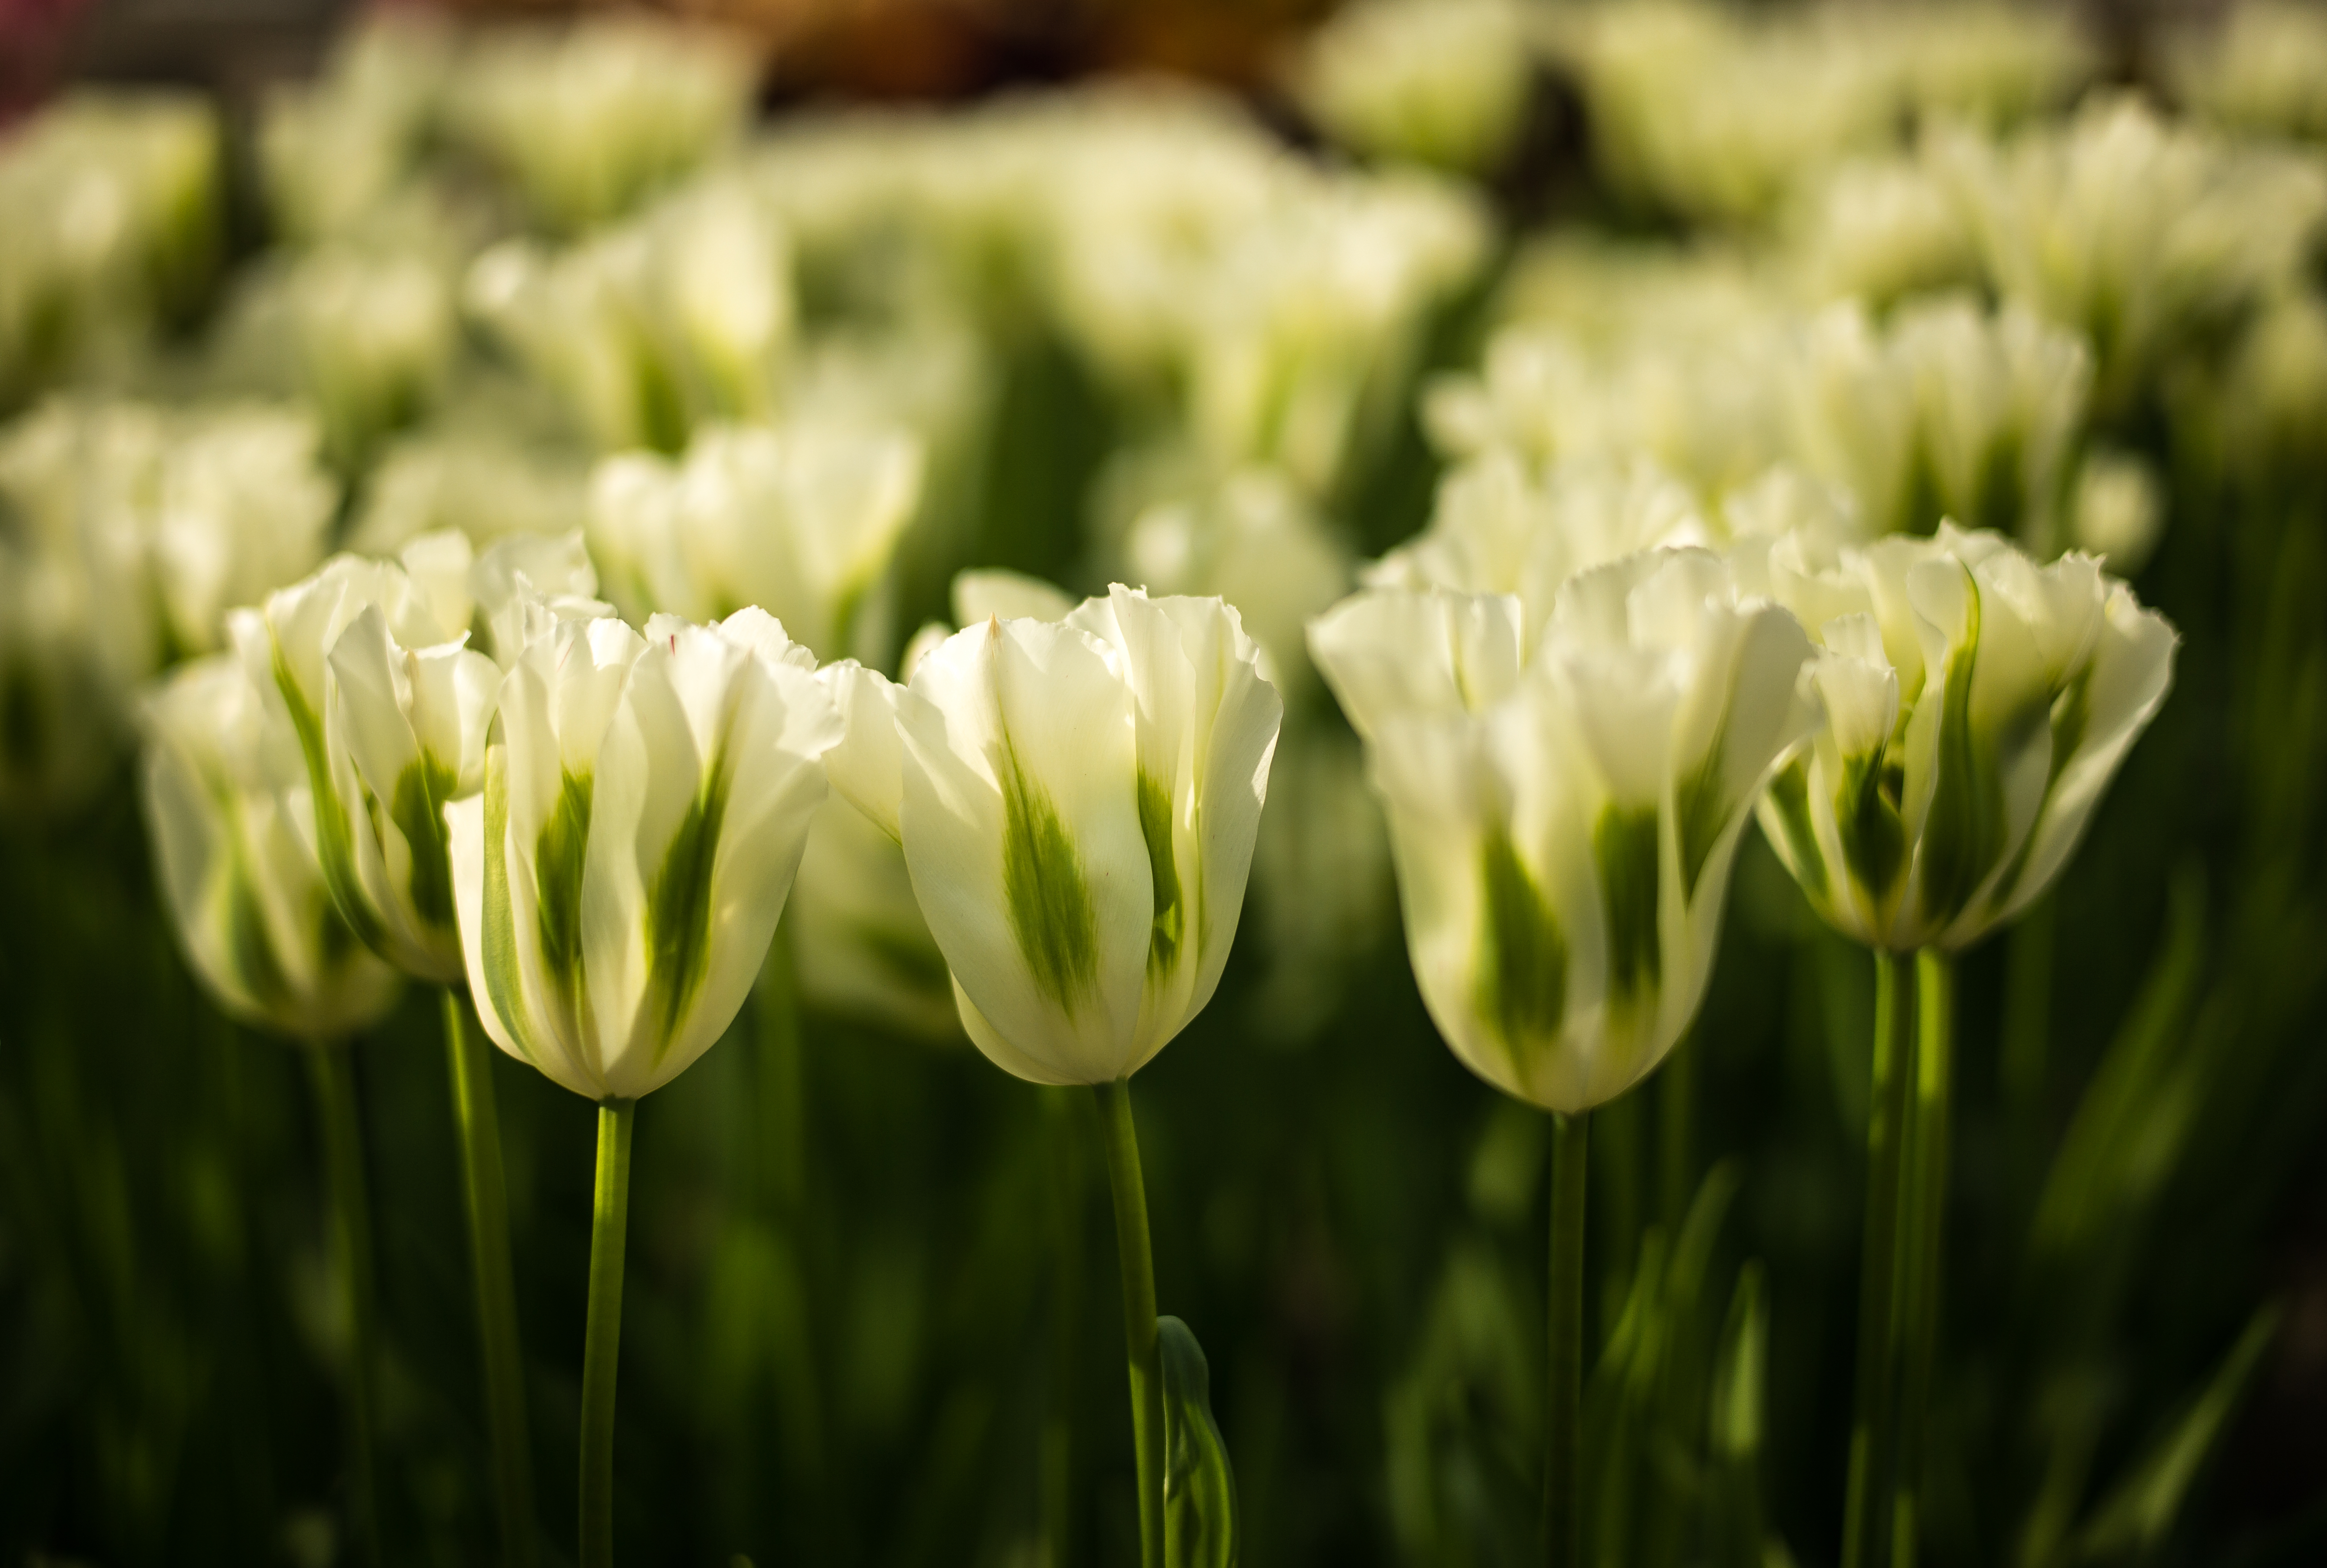
nature, grass, bokeh, plant, white, field, flower, travel, tulip, spring, green, botany, garden, flora, flowers, sunny, holland, netherlands, m, dutch, 50, tulips, leica, floristry, 240, summilux, holandsko, kvetiny, keukenhof, lisse, macro photography, flowering plant, plant stem, land plant